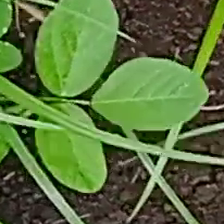
Weed species: Asian_Pigeonwings_(Clitoria Ternatea)